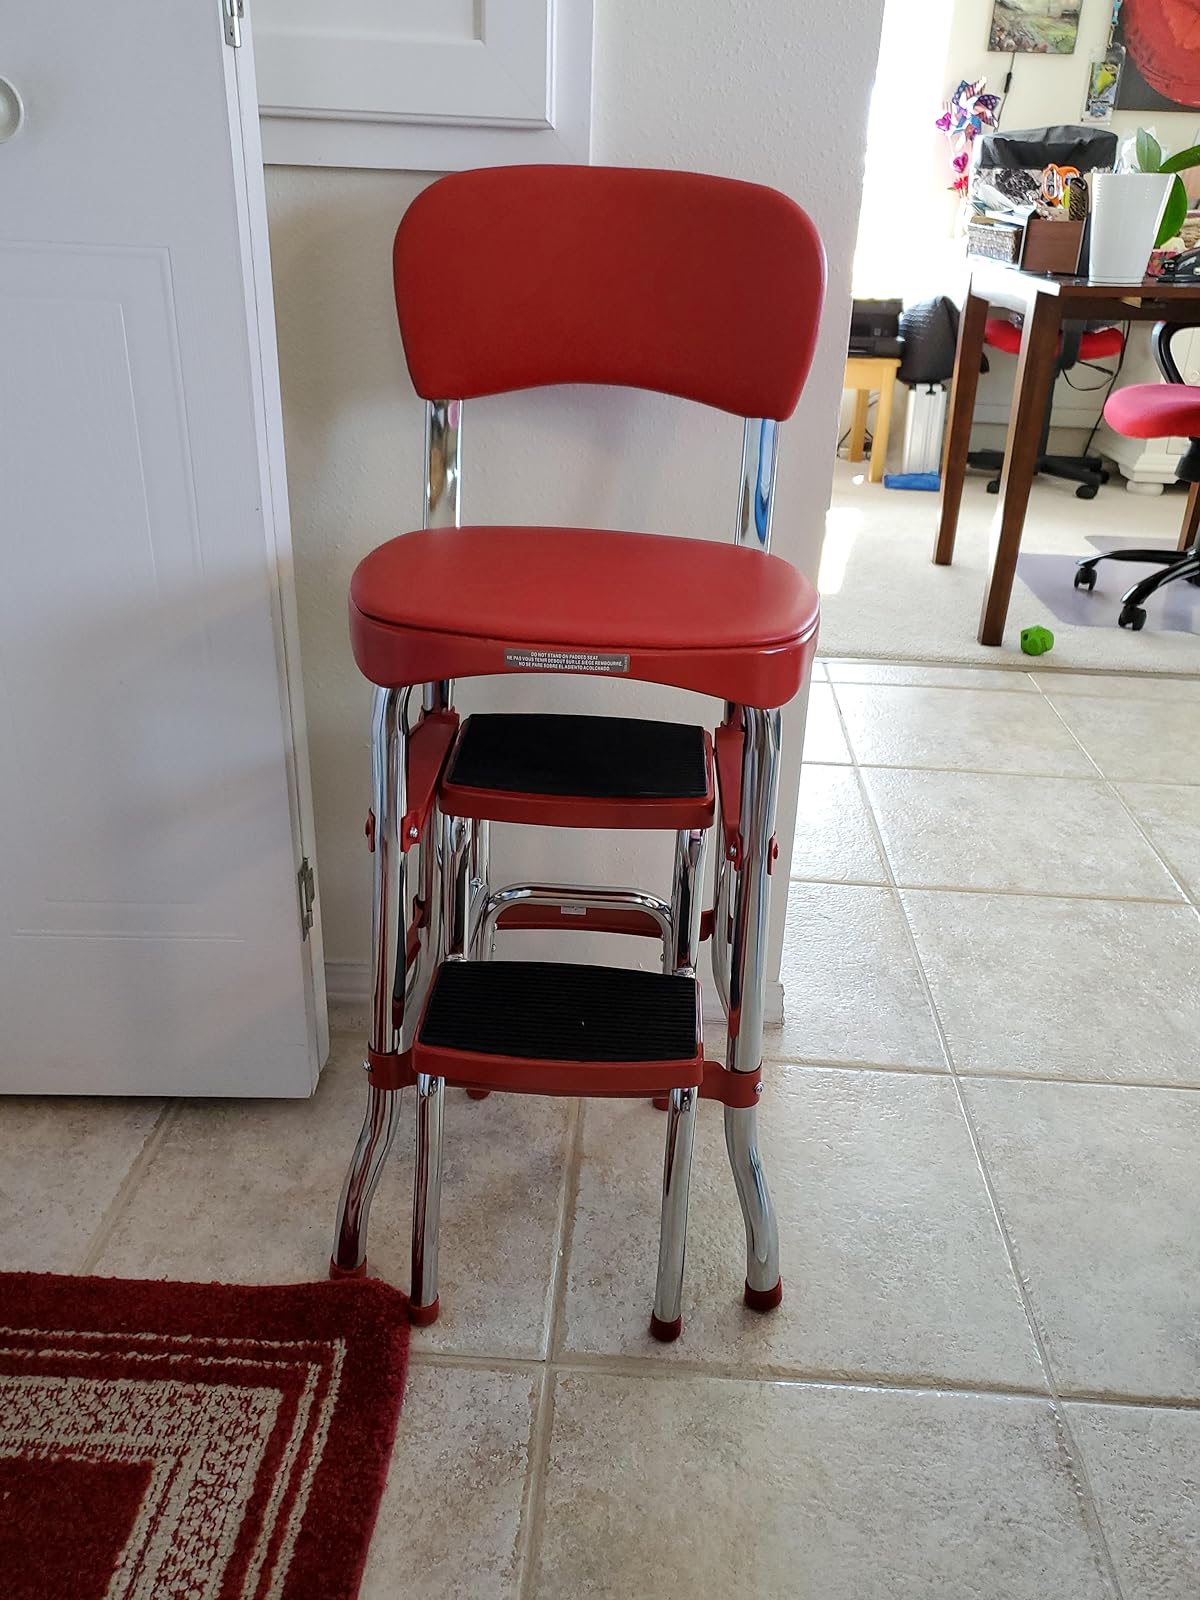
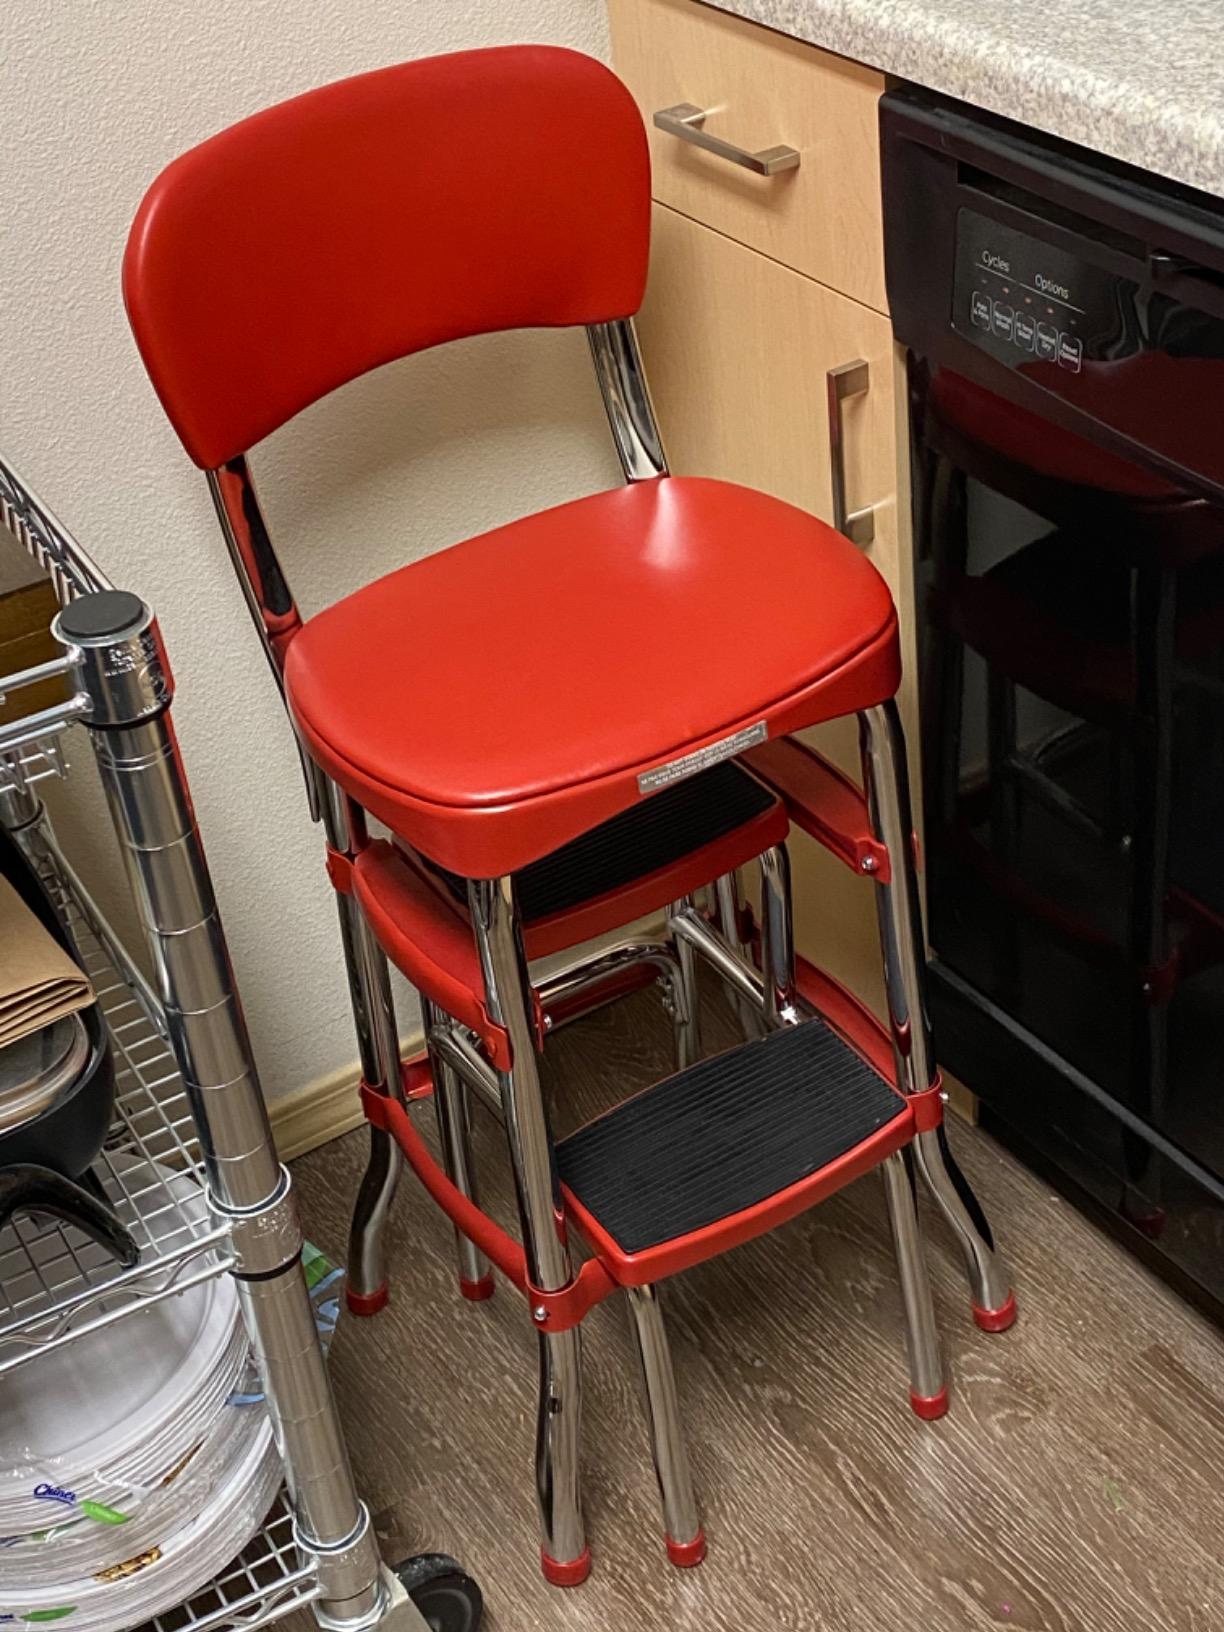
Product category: items_chair
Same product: yes